Draketail

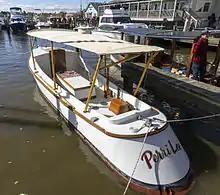
Replica draketail skiff

A draketail is a Chesapeake Bay boat that features a sloping transom that meets the waterline at a sharp angle, usually rounded in plan. The feature could be found in 1920s workboats such as the Chesapeake Bay deadrise and in smaller skiffs. The configuration was inspired by World War I destroyer designs.